Elizabeth Yates (actress)

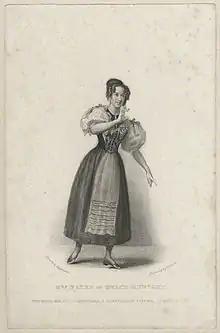
Elizabeth Yates in the melodrama "Grace Huntley" by Henry Holl; 1833 engraving by Thomas Woolnoth, after Thomas Charles Wageman.

In the 1823–24 season, Brunton appeared in Bath as Albina Mandeville in "The Will"; as Belinda in "All in the Wrong", Clarinda in the "Suspicious Husband", "The Peasant Boy", Helen Worrett in "Man and Wife", "Aladdin", Widow Cheerly in "The Soldier's Daughter", Miss Dorillon in "Wives as they were", Cynthia in "Oberon and Cynthia", Biddy Tipkin in "The Tender Husband", Dolly Bull in "Fontainebleau", Clara in "Matrimony", Olivia in "Bold Stroke for a Husband", Lydia Languish and Actress of All Work and Harriet in "Is he jealous?".